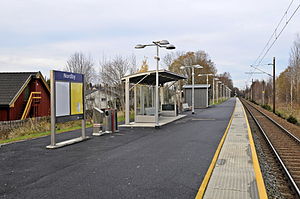
Nordby Station
Nordby Station er en jernbanestation på Hovedbanen, der ligger i Ullensaker kommune i Norge. Stationen ligger ved en jernbaneoverskæring med Nordbyveien i Jessheim, 46,1 km fra Oslo S. Stationen består af et spor med perron, læskur og en lille parkeringsplads.